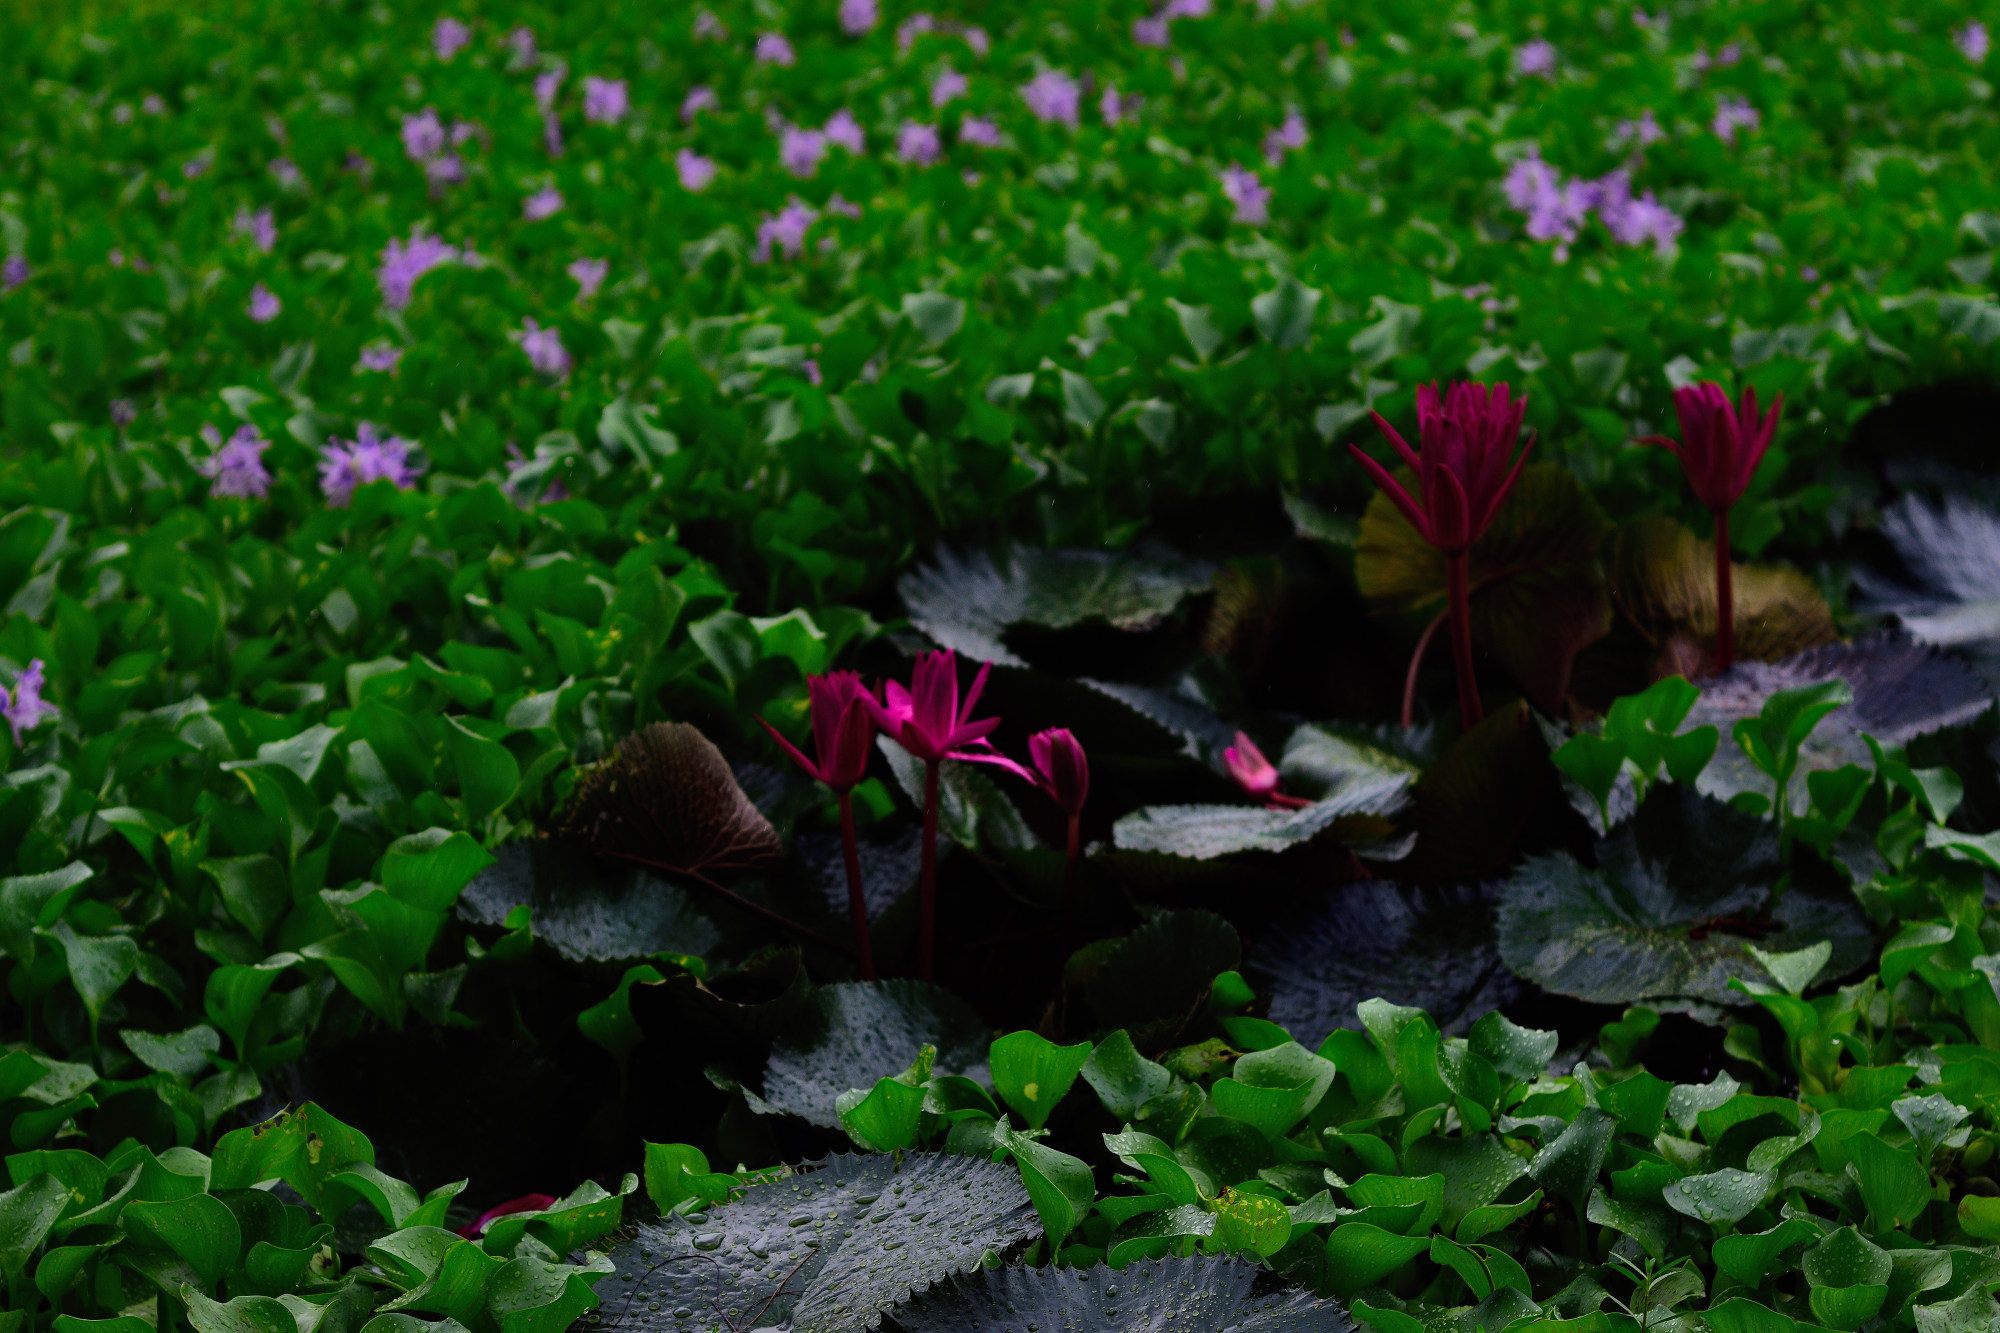
Pink Water Lily & Water Hyacinth — Khurushkul Pond, Bangladesh
Pink water lily (Nymphaea) flowers blooming amid dense water hyacinth (Eichhornia crassipes) coverage in a freshwater pond near Khurushkul, Cox's Bazar, Bangladesh. Photographed during the June 2026 monsoon season, with post-rain water droplets visible on the lily pads. Part of a 100-image GPS-tagged survey of the same pond.
Location: Khurushkul, Chattogram, Bangladesh
Captured: 2026-06-19T10:12:15+06:00